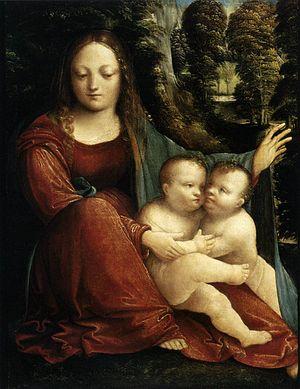
Martino Piazza, aussi Martino de' Toccagni est un peintre italien de la Renaissance.